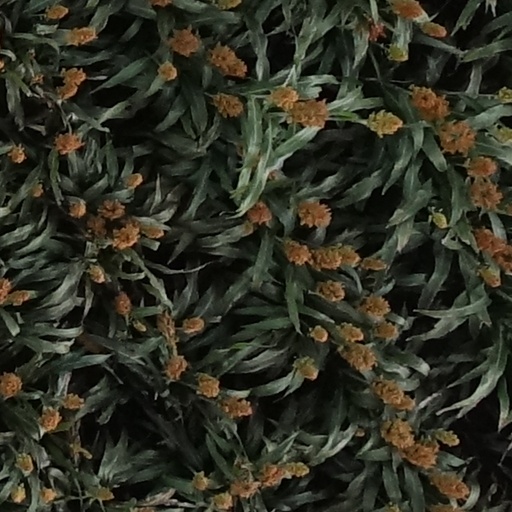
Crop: sorghum